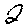
Label: 2